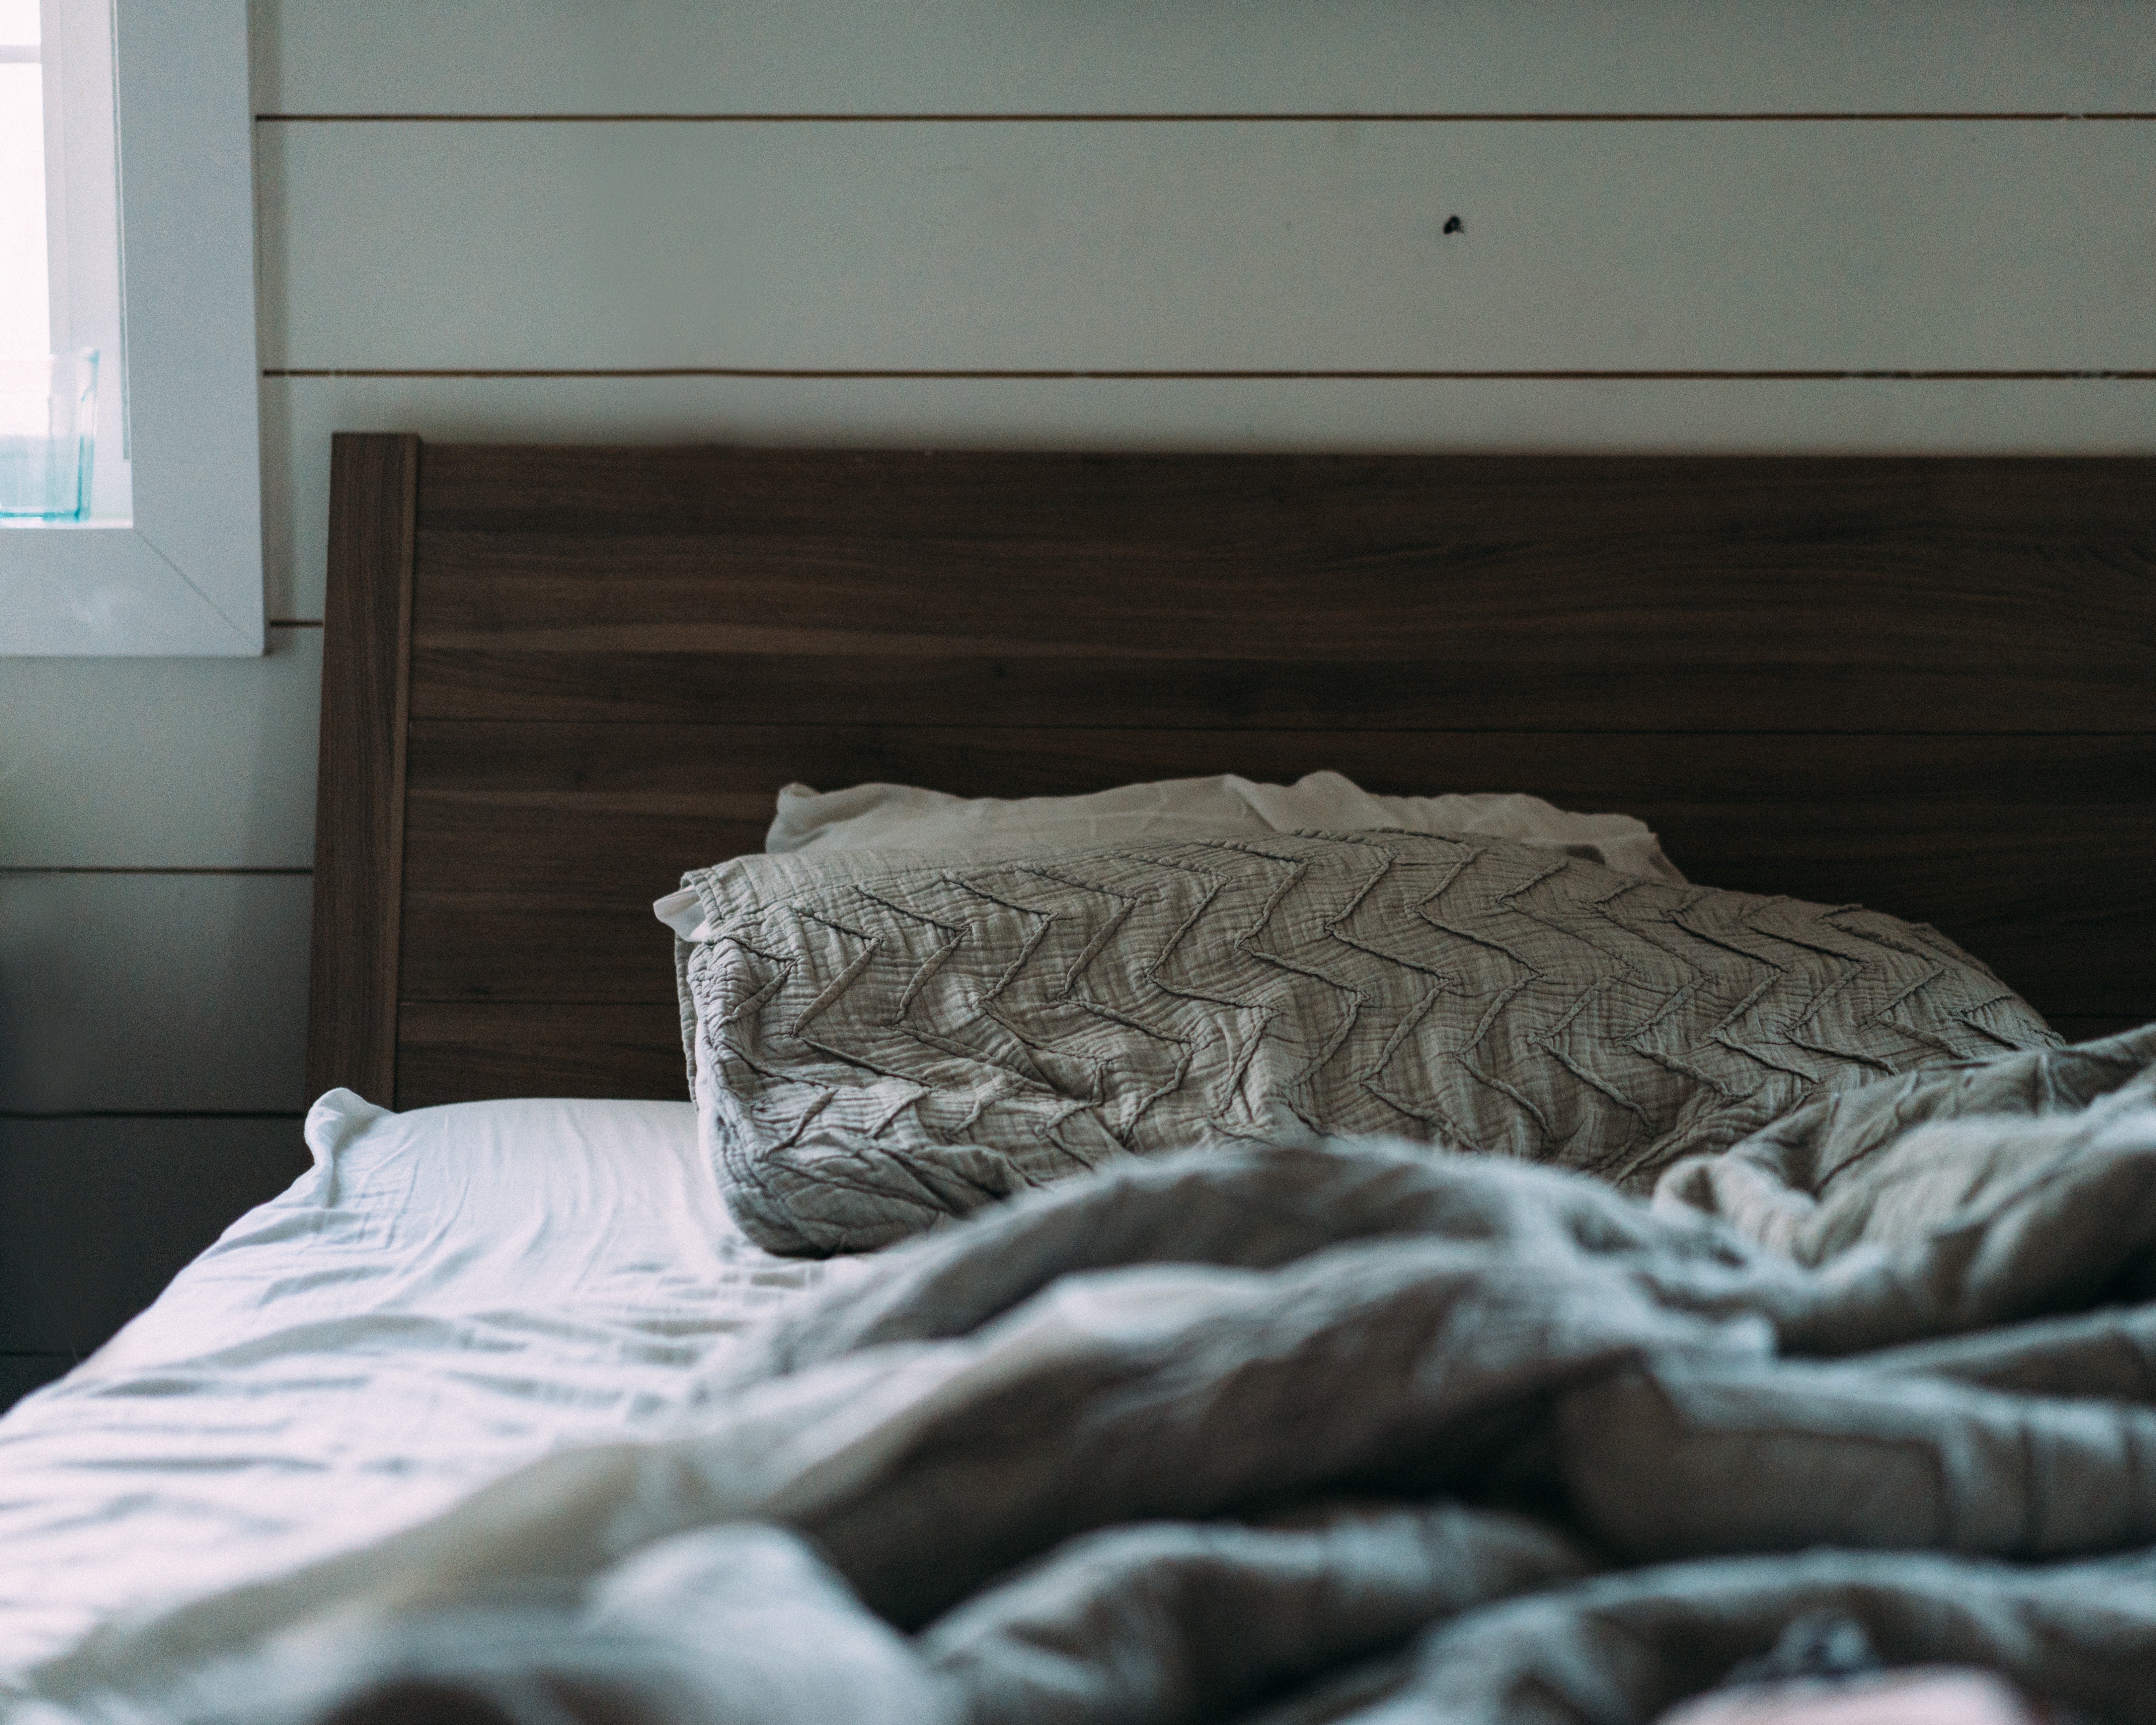
wood, white, floor, wall, furniture, room, pillow, bedroom, blanket, textile, bed, flooring, bed sheet